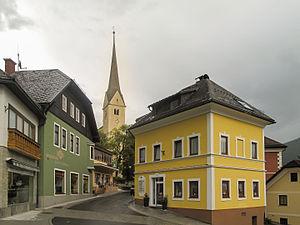
Sankt Michael im Lungau est une commune autrichienne du district de Tamsweg dans l'État de Salzbourg.